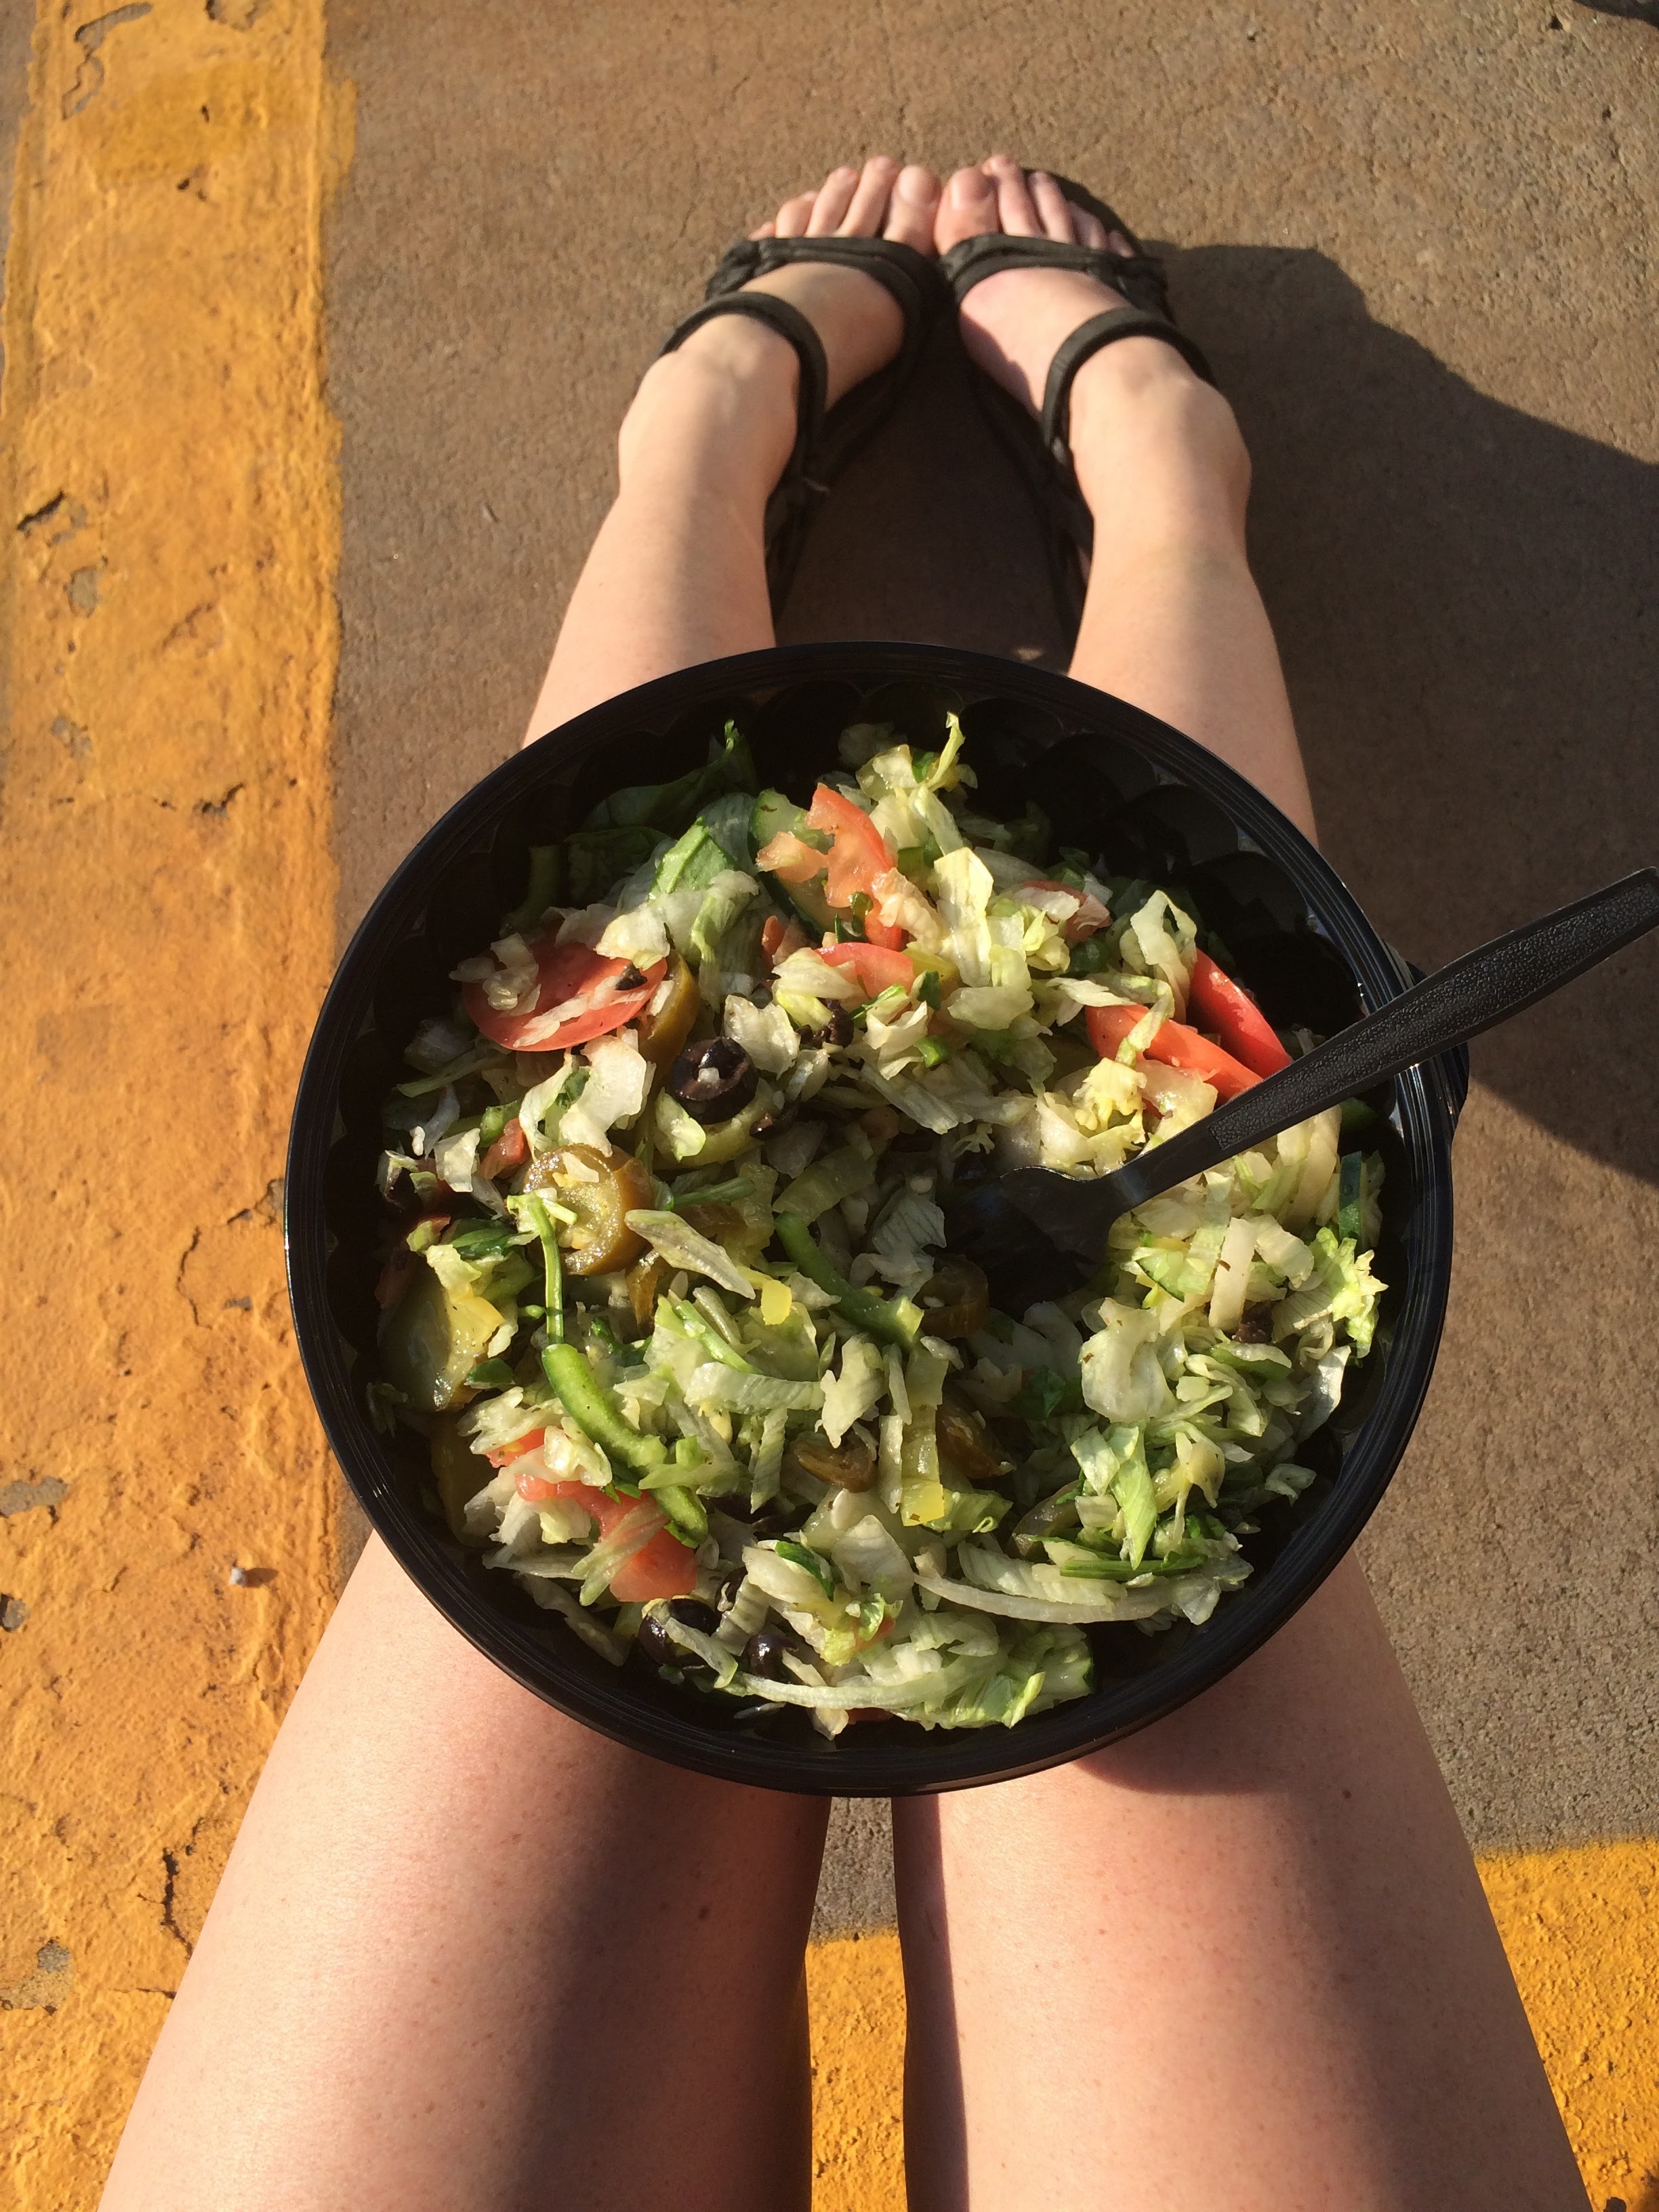
person, flower, dish, meal, food, salad, green, vegetable, fresh, yellow, eat, lunch, cuisine, picnic, outside, legs, floristry, sense, healthy people